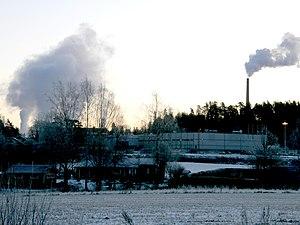
Eura est une municipalité du sud-ouest de la Finlande, dans la province de Finlande occidentale et la région du Satakunta.